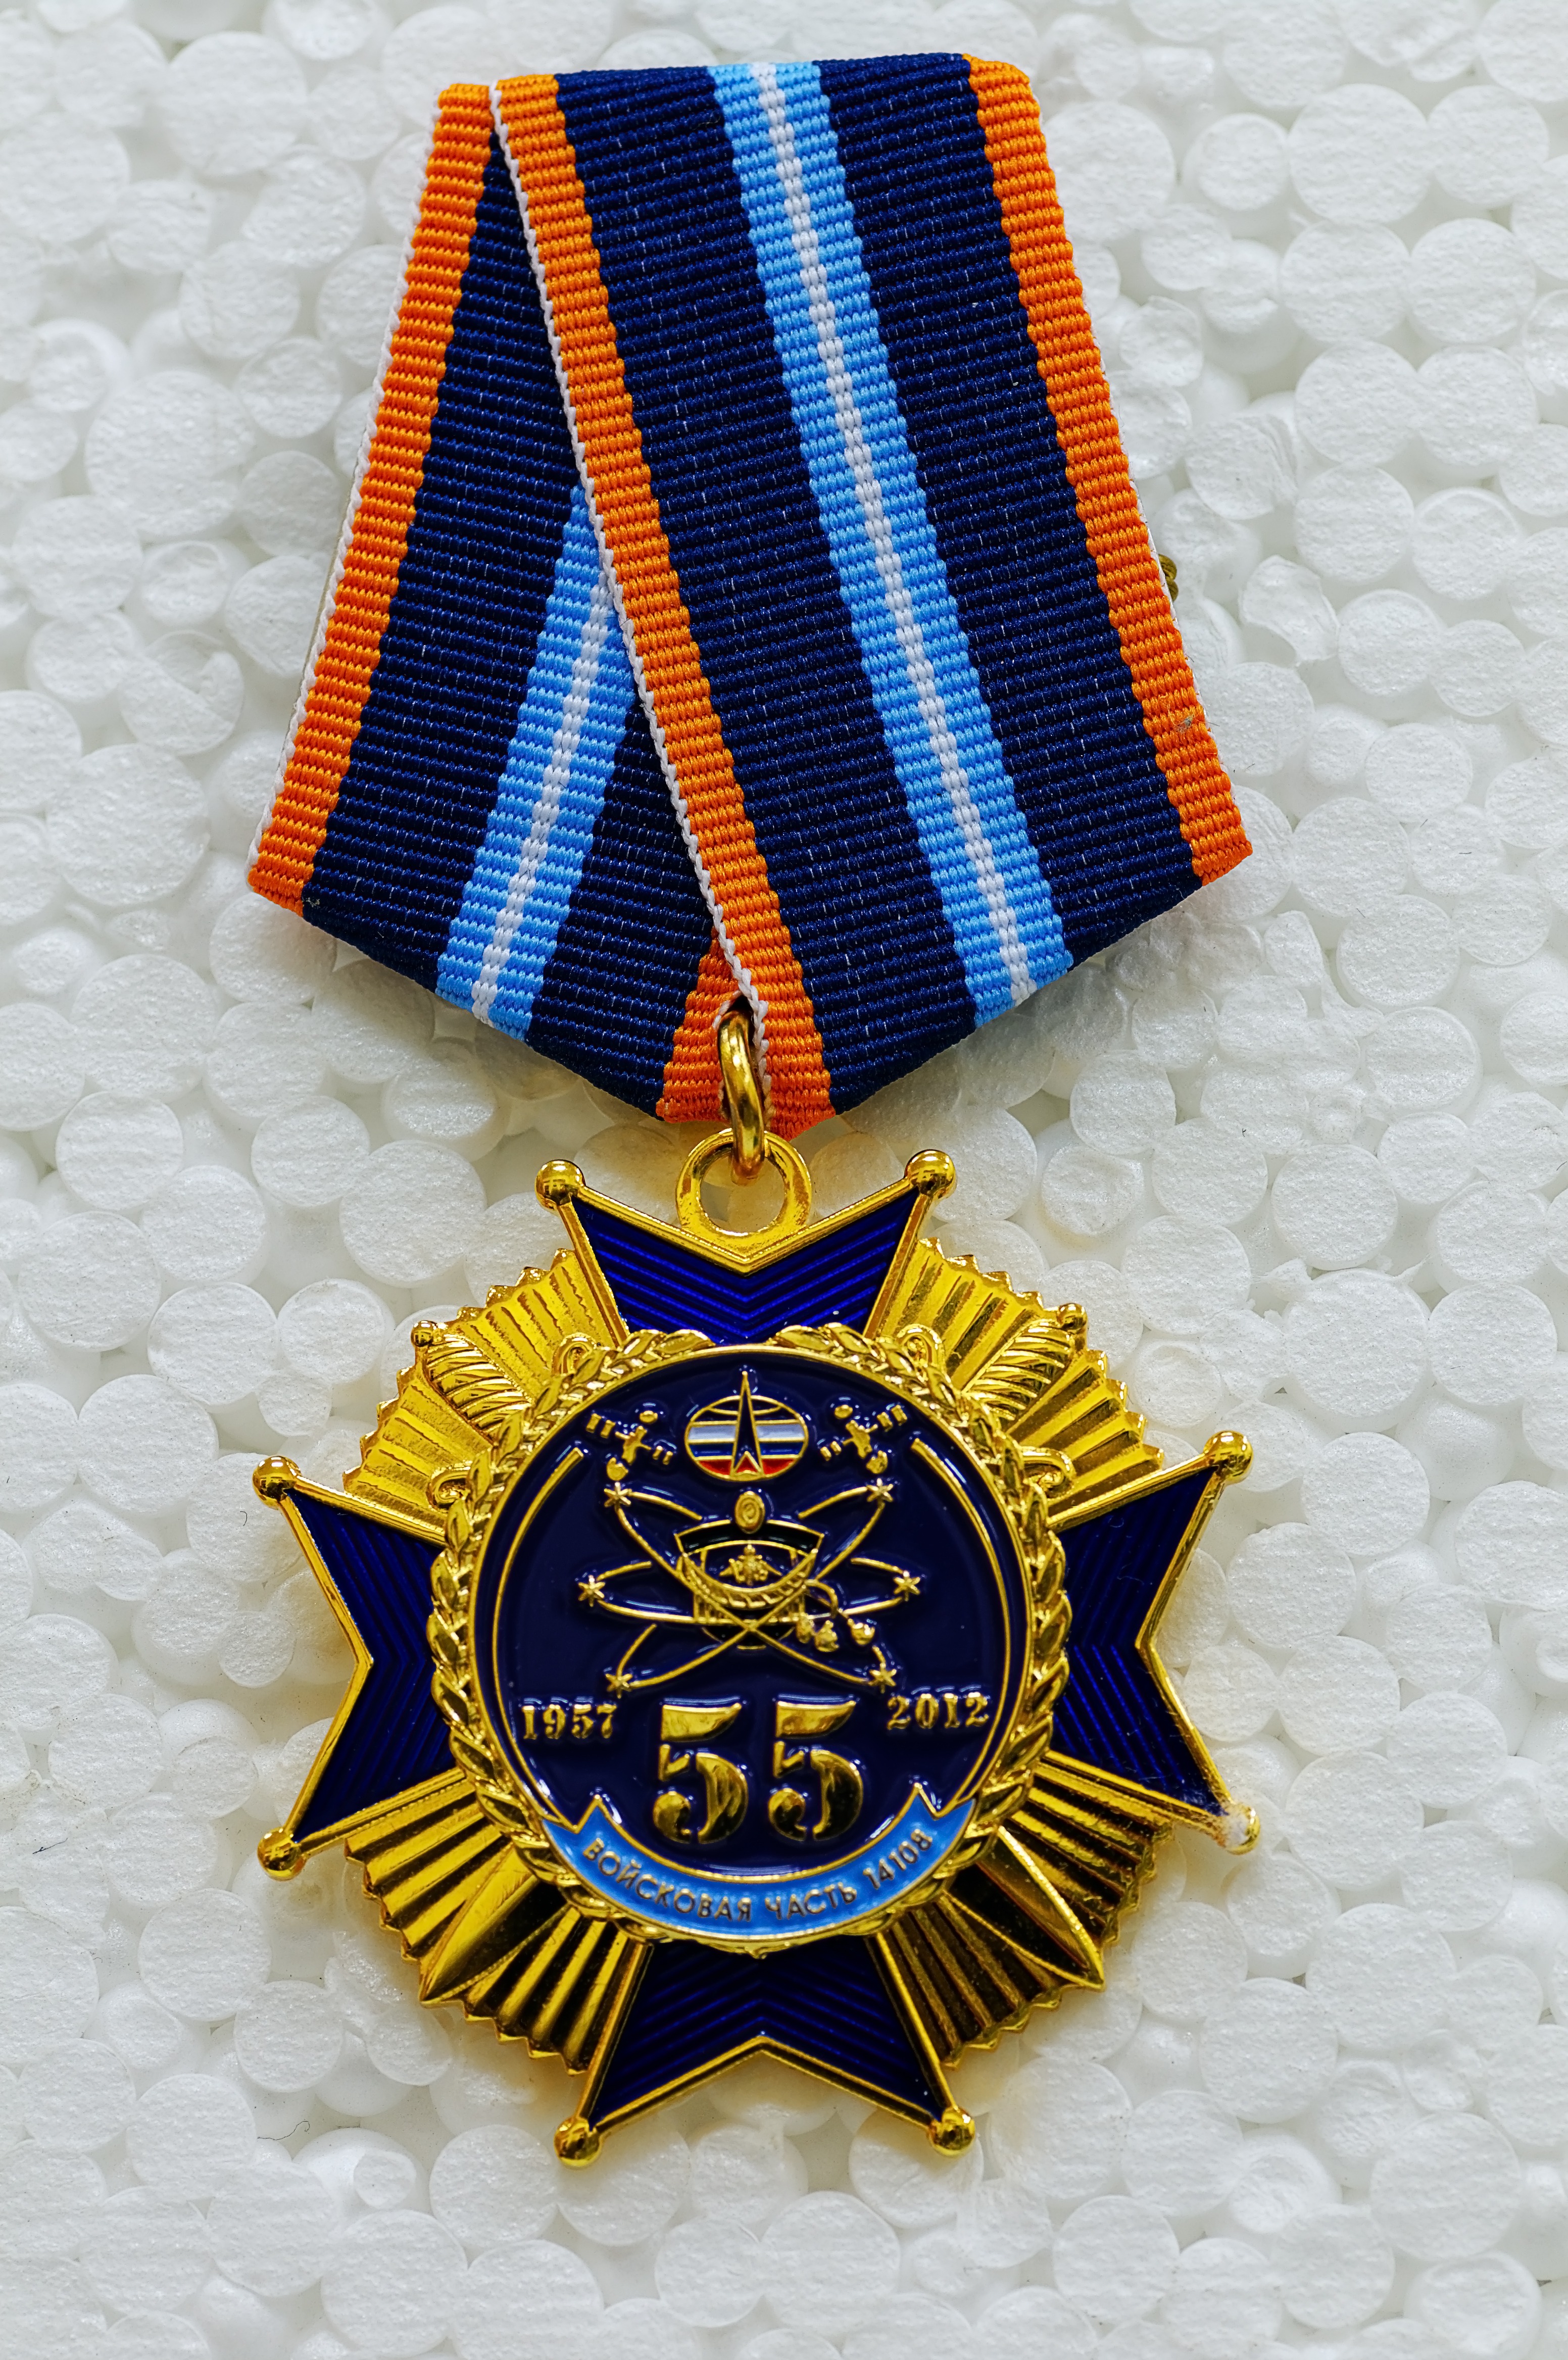
pattern, medal, russia, award, commemorative medal, jubilee medal, space forces